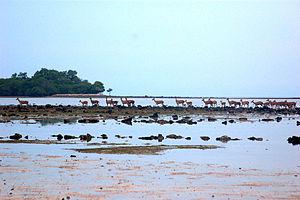
Le parc national de Baluran est un parc national situé dans la province indonésienne de Java oriental, dans l'angle nord-est de l'extrémité orientale de l'île de Java. Il se trouve à 60 km de la ville de Situbondo et à 35 km de Banyuwangi, à 7° 50′ S, 114° 22′ E.